Nuclear safety and security

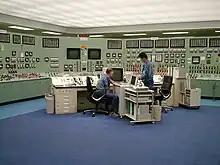
Fukushima reactor control room

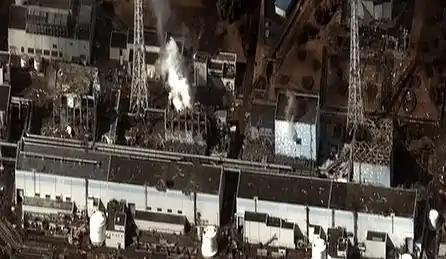
Following the 2011 Japanese Fukushima nuclear disaster, authorities shut down the nation's 54 nuclear power plants. As of 2013, the Fukushima site remains highly radioactive, with some 160,000 evacuees still living in temporary housing, and some land will be unfarmable for centuries. The difficult cleanup job will take 40 or more years, and cost tens of billions of dollars.

Despite all assurances, a major nuclear accident on the scale of the 1986 Chernobyl disaster happened again in 2011 in Japan, one of the world's most industrially advanced countries. Nuclear Safety Commission Chairman Haruki Madarame told a parliamentary inquiry in February 2012 that "Japan's atomic safety rules are inferior to global standards and left the country unprepared for the Fukushima nuclear disaster last March". There were flaws in, and lax enforcement of, the safety rules governing Japanese nuclear power companies, and this included insufficient protection against tsunamis.